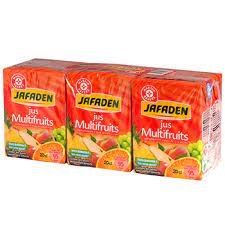
Waste category: cardboard